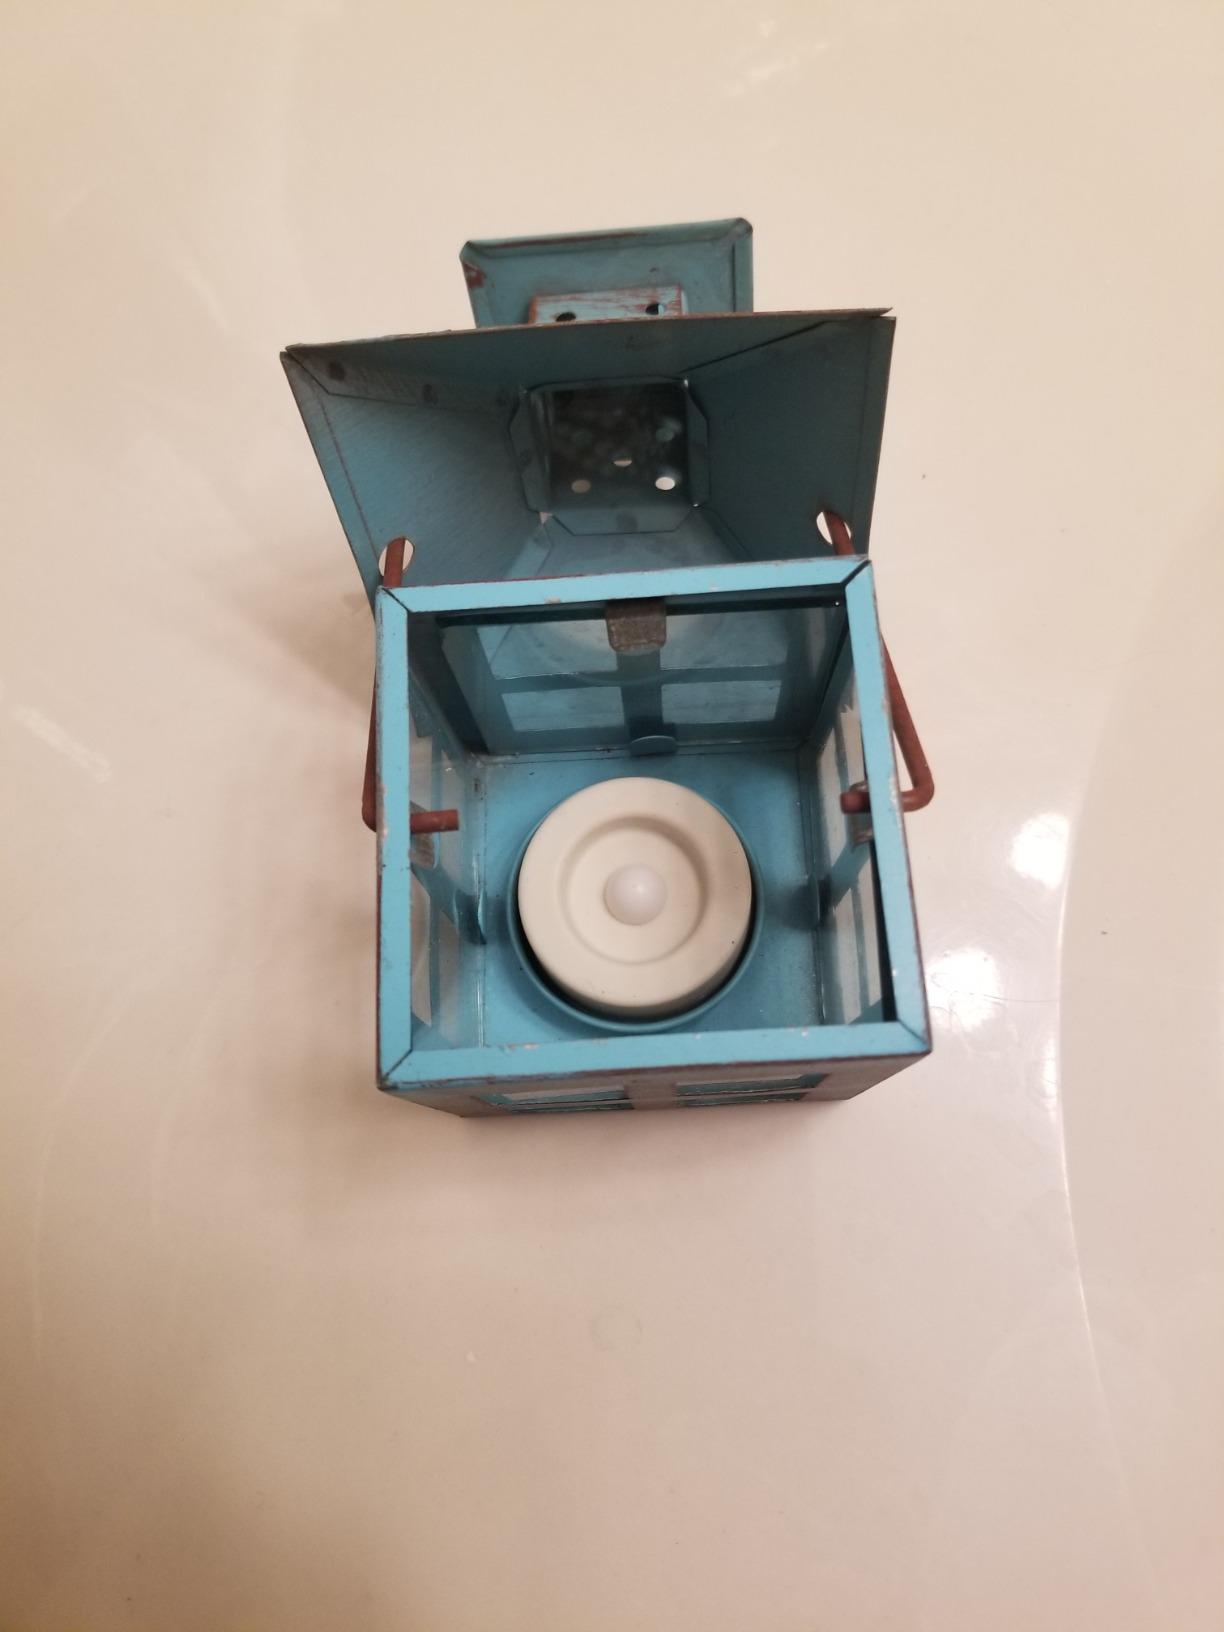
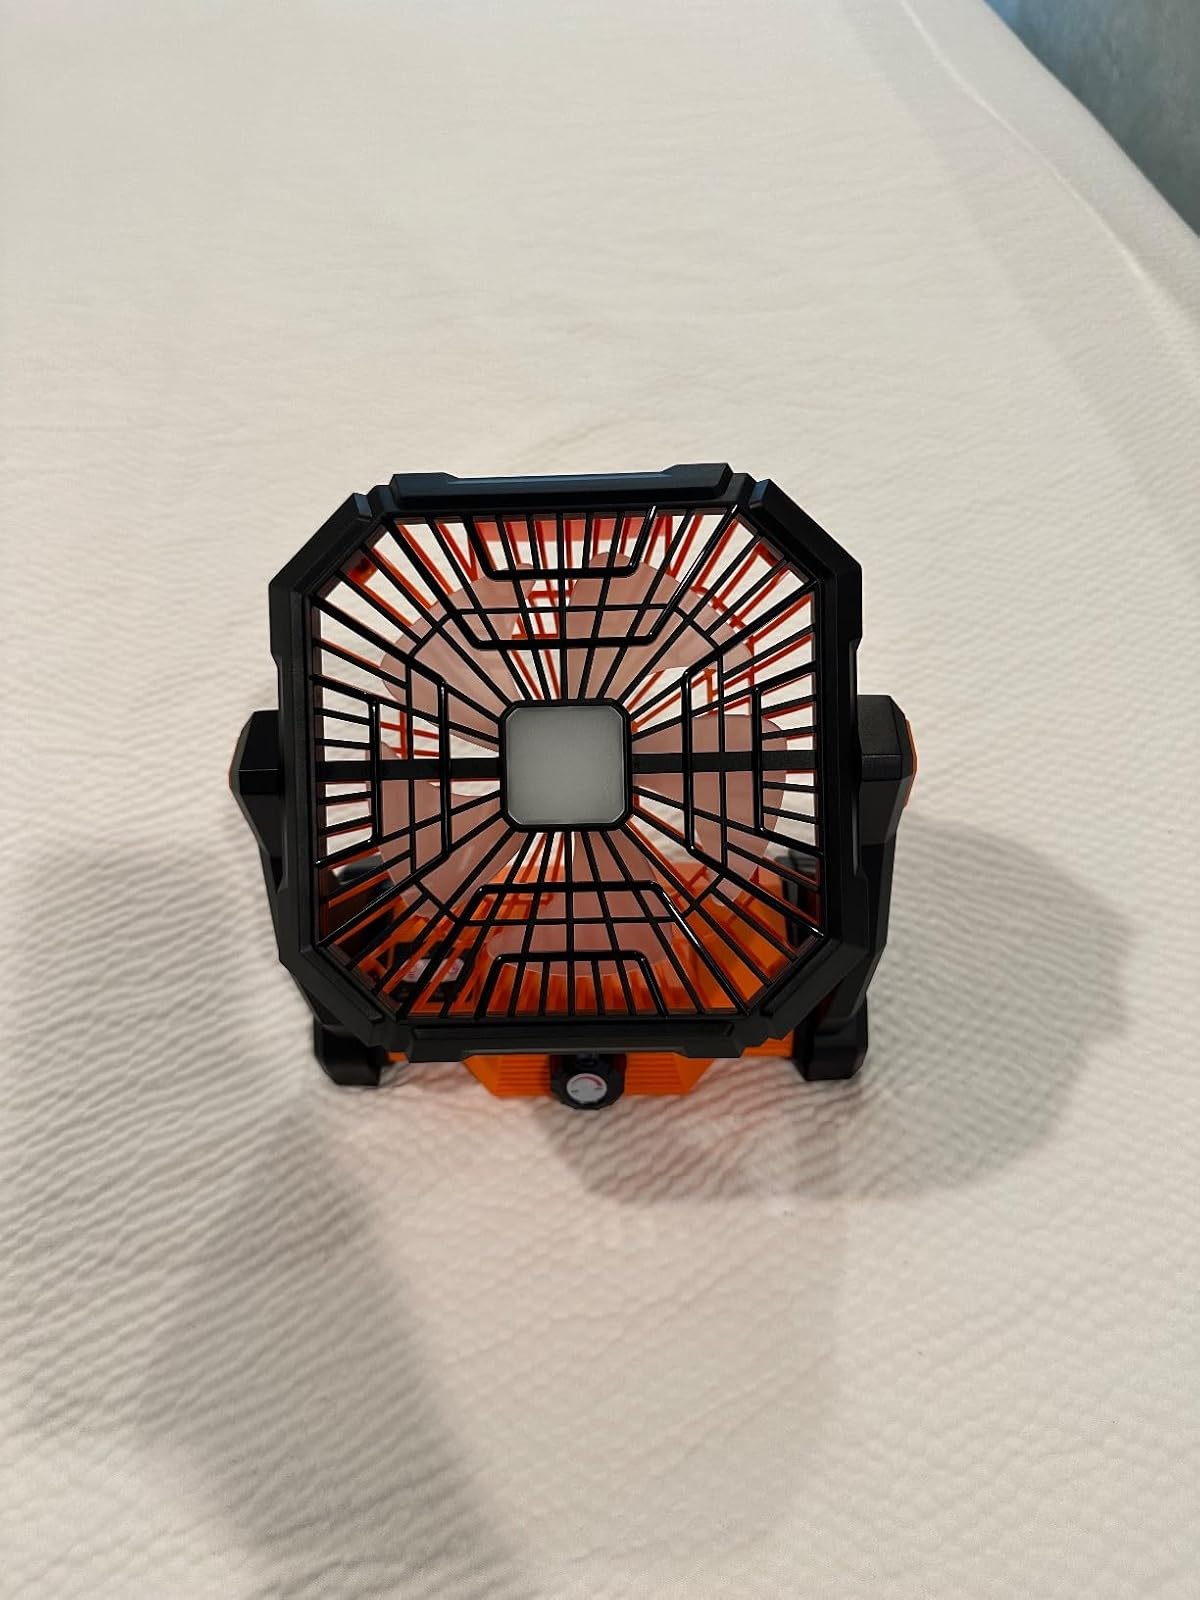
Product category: lantern
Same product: no